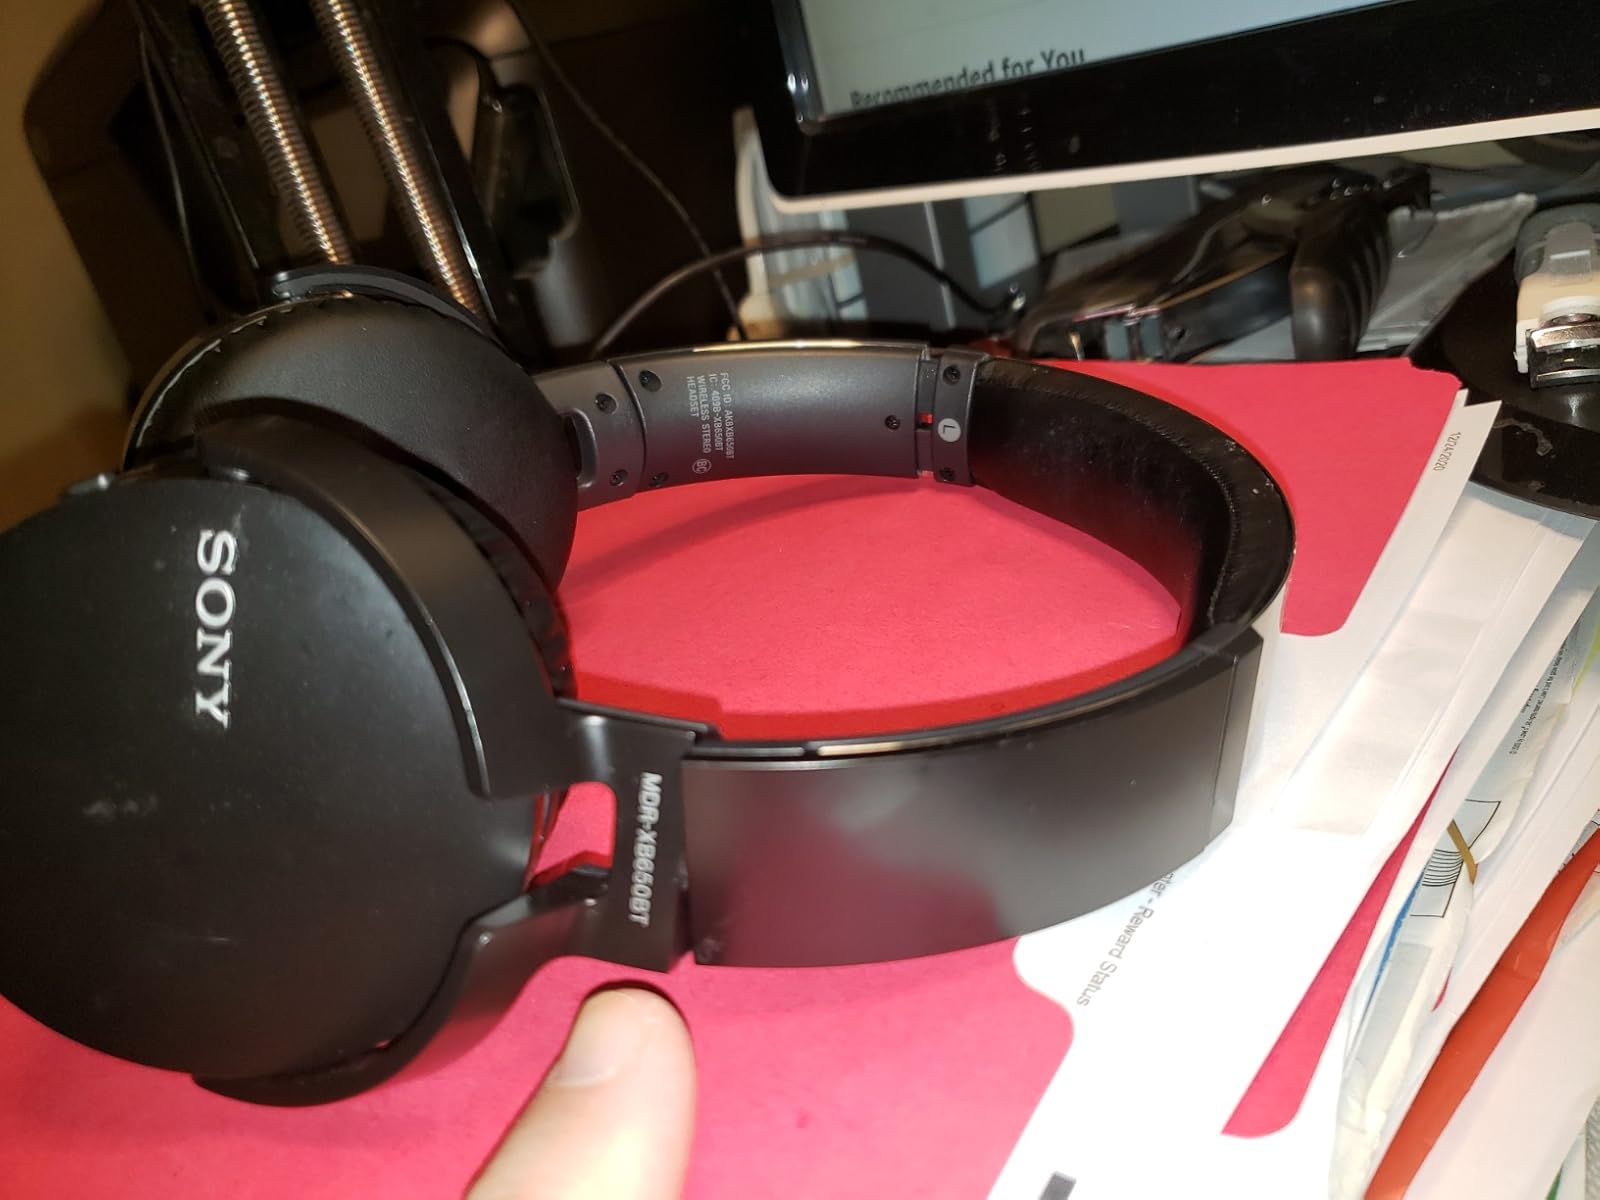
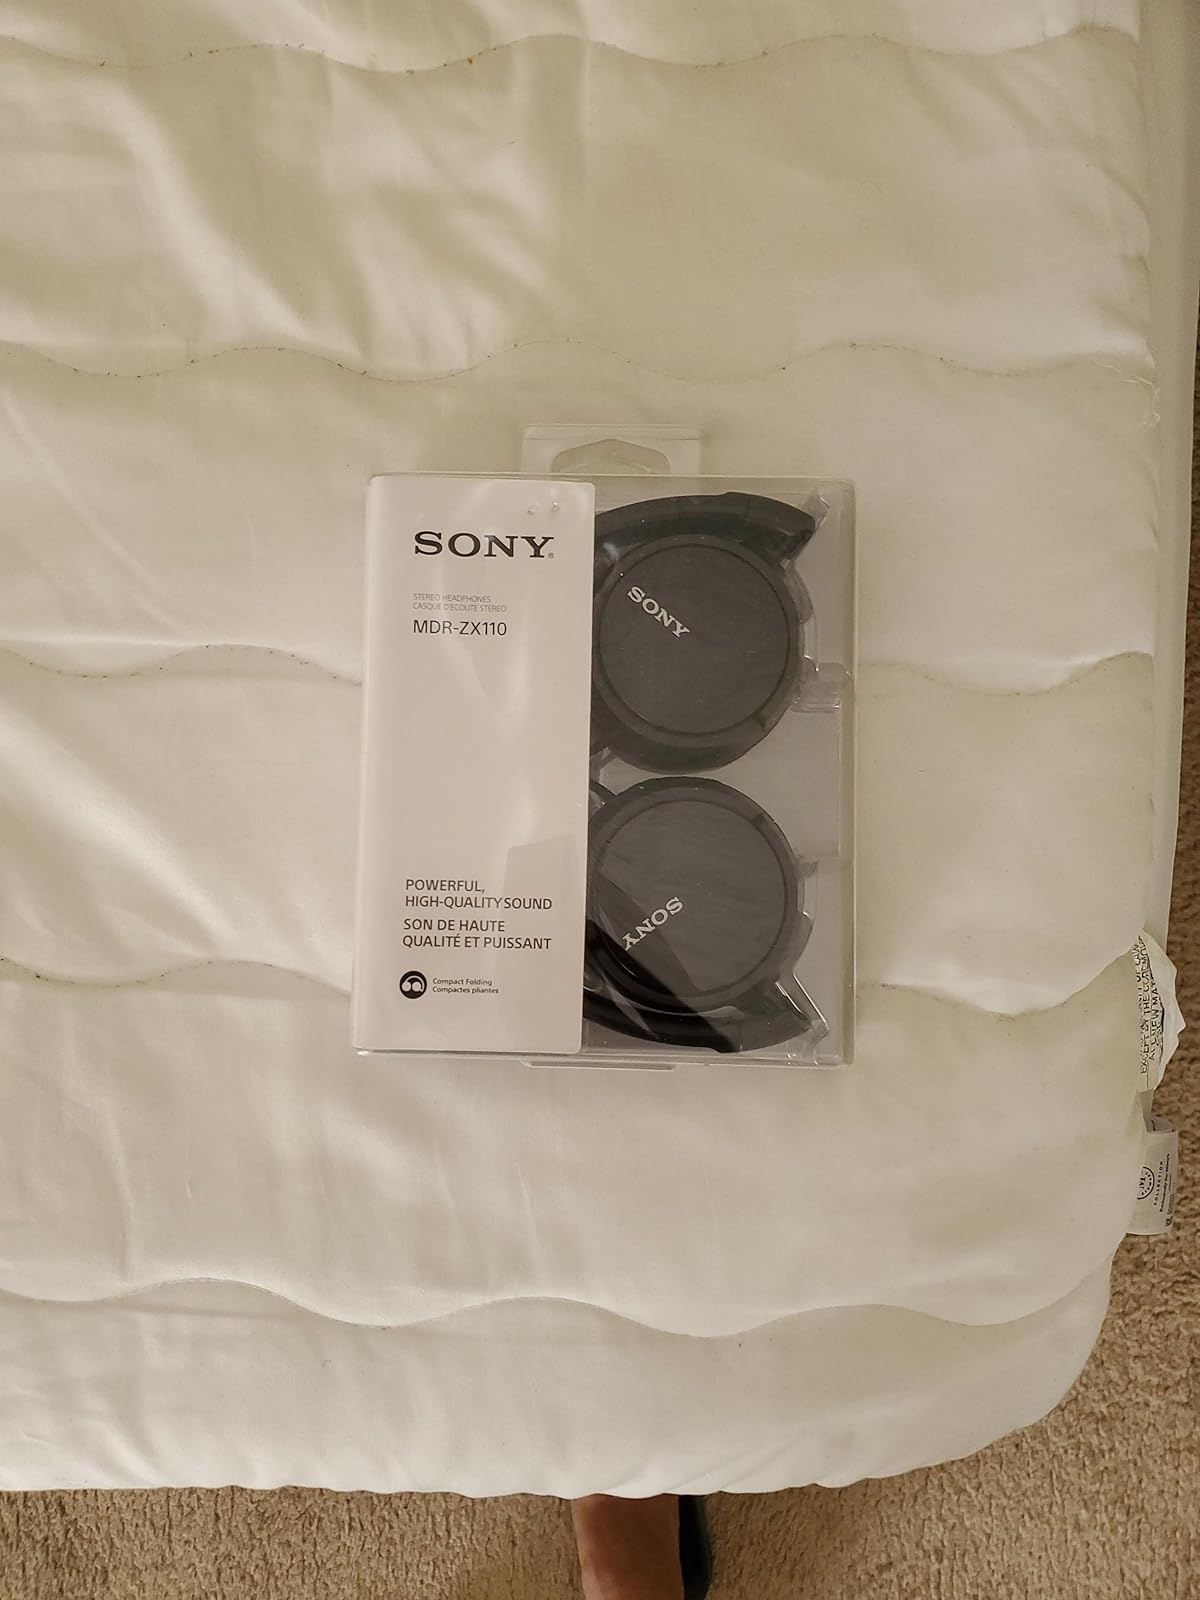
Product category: headphones
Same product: no